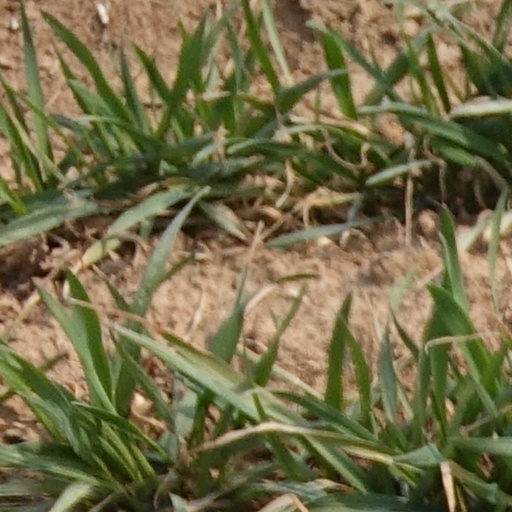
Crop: wheat